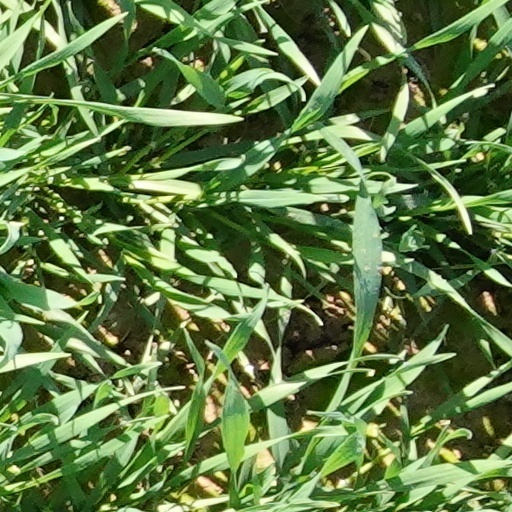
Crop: wheat